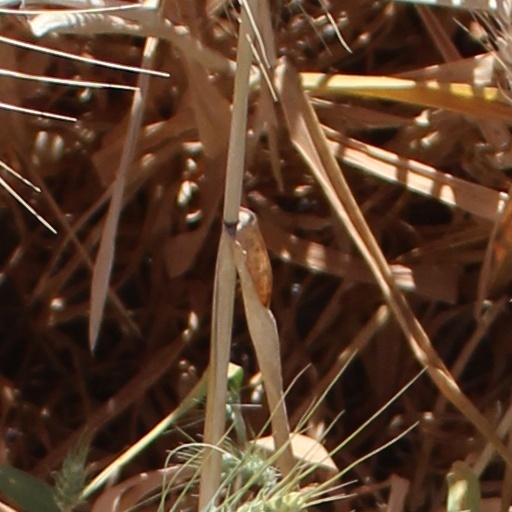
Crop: wheat